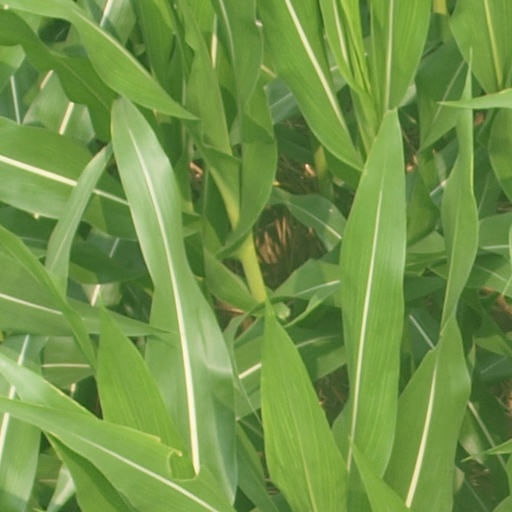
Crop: maize; corn